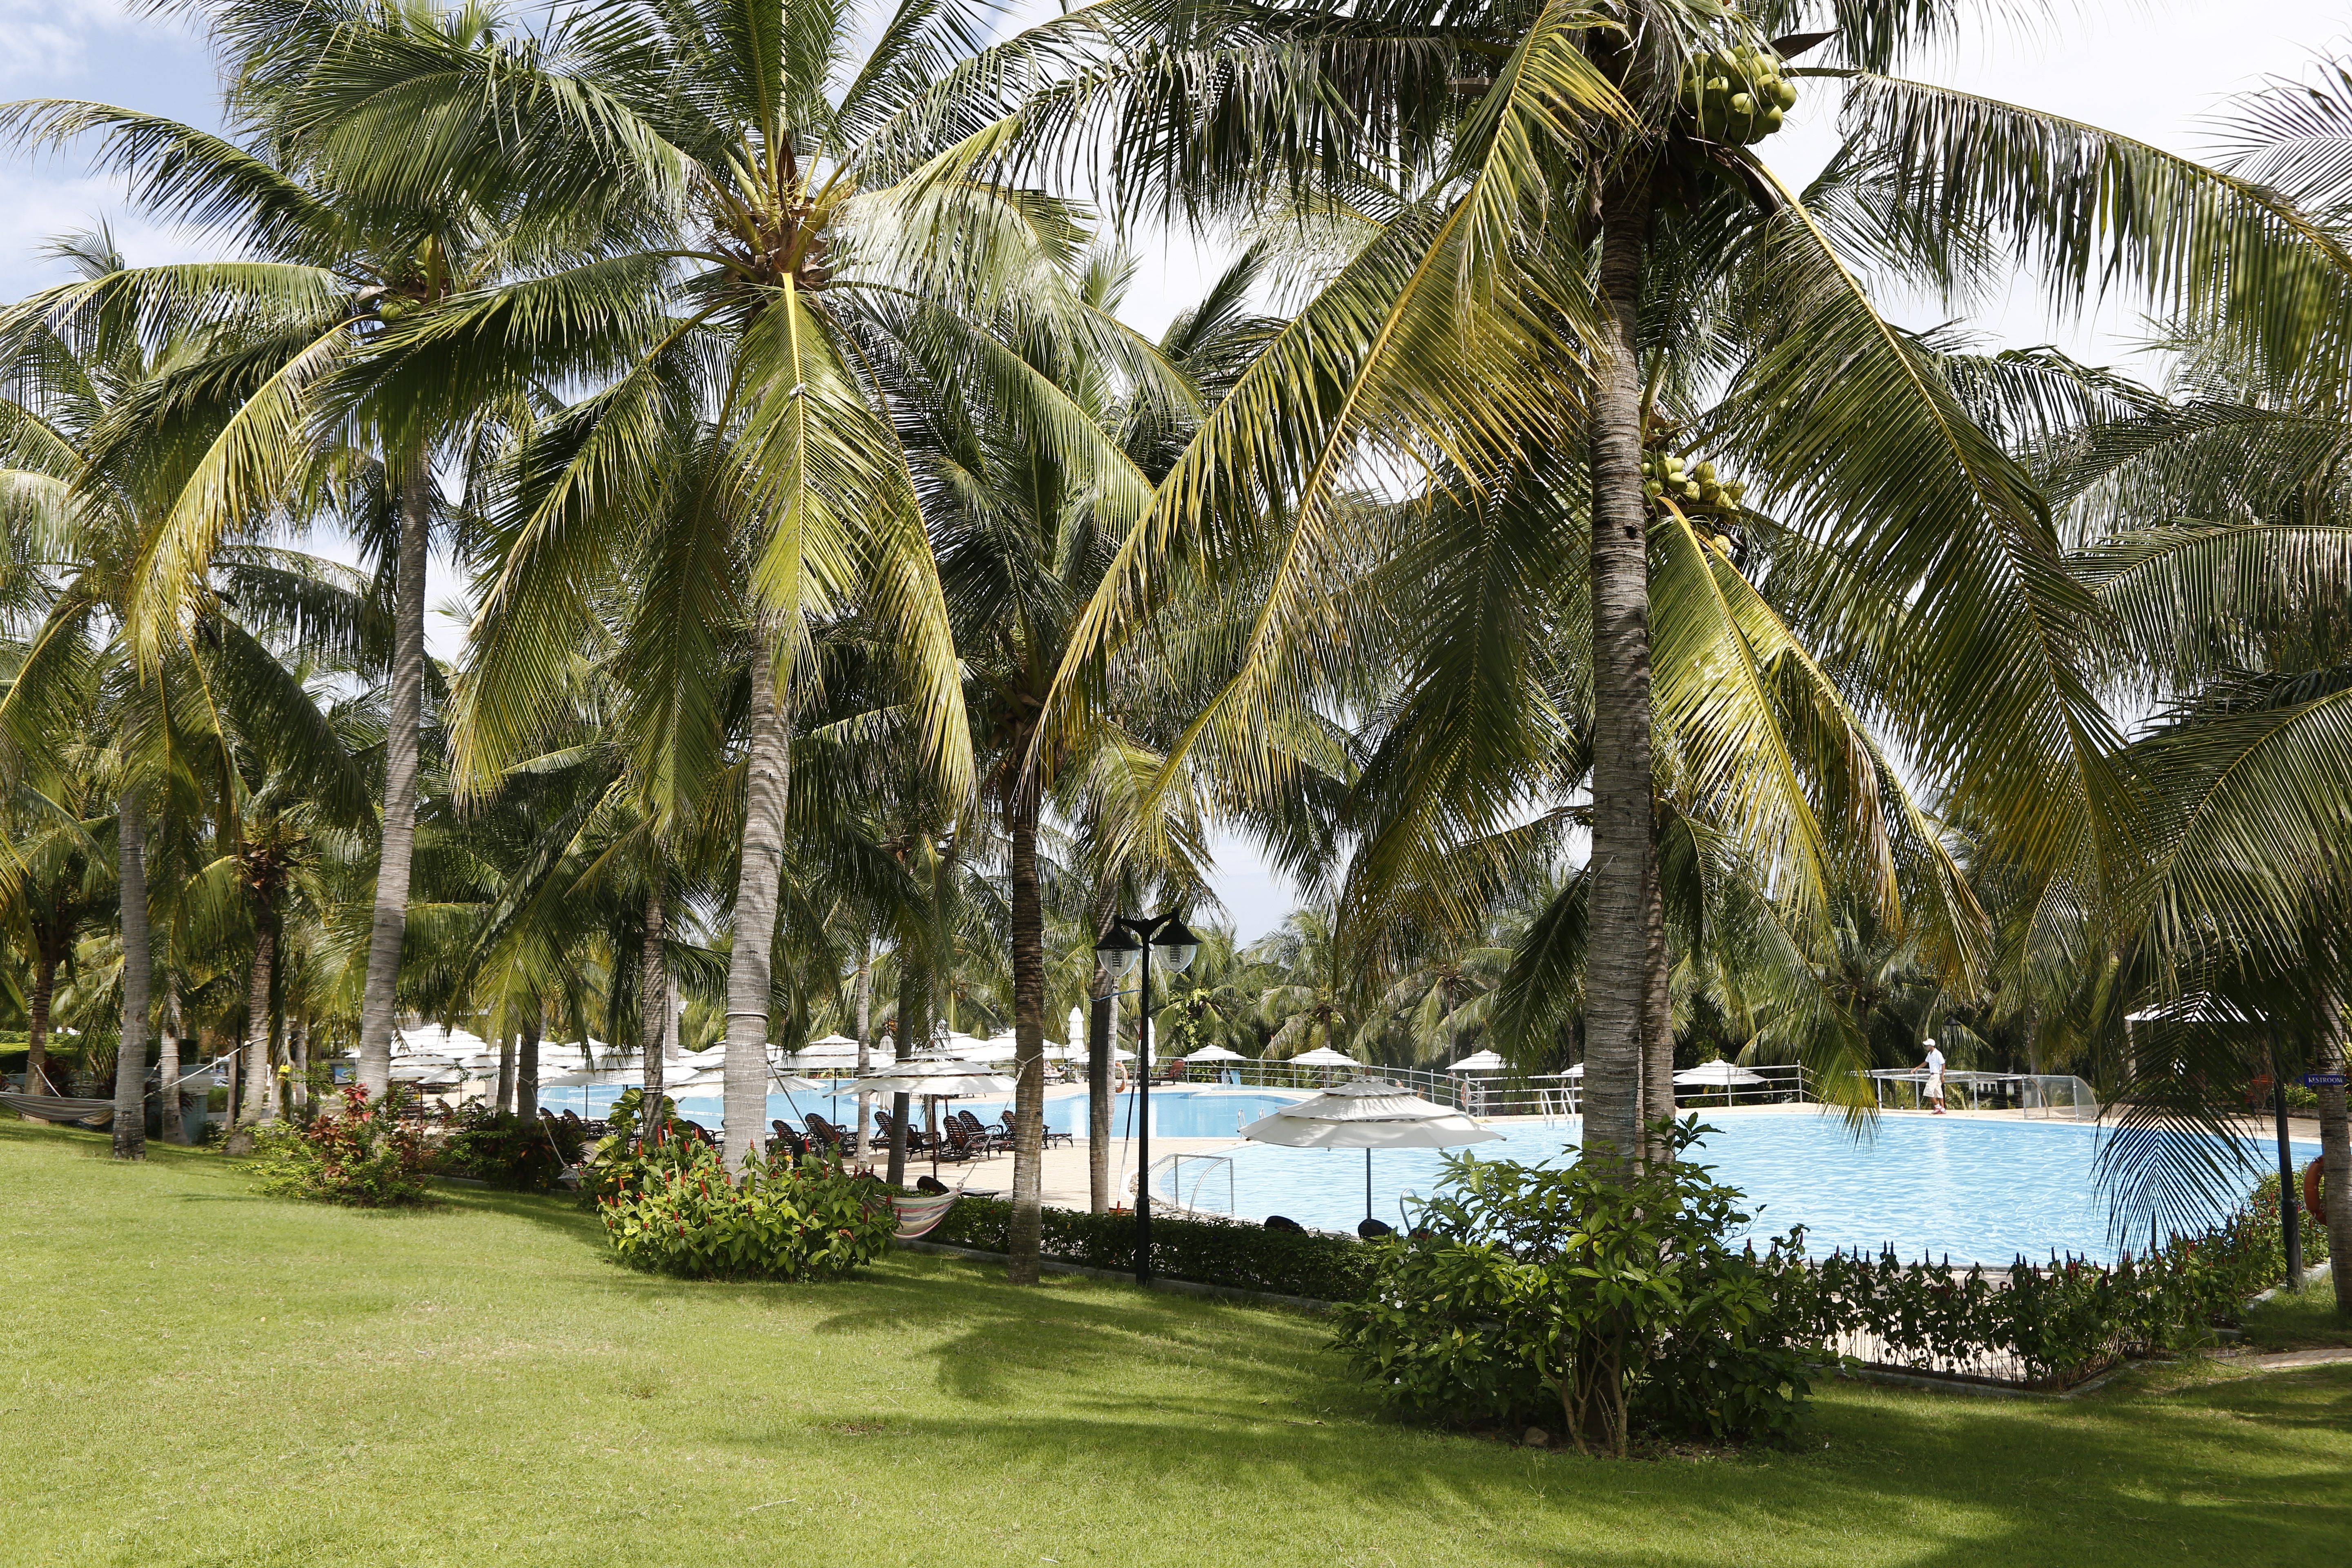
landscape, tree, swimming pool, holiday, botany, coconut, resort, estate, vietnam, woody plant, arecales, palm family, sun spa resort